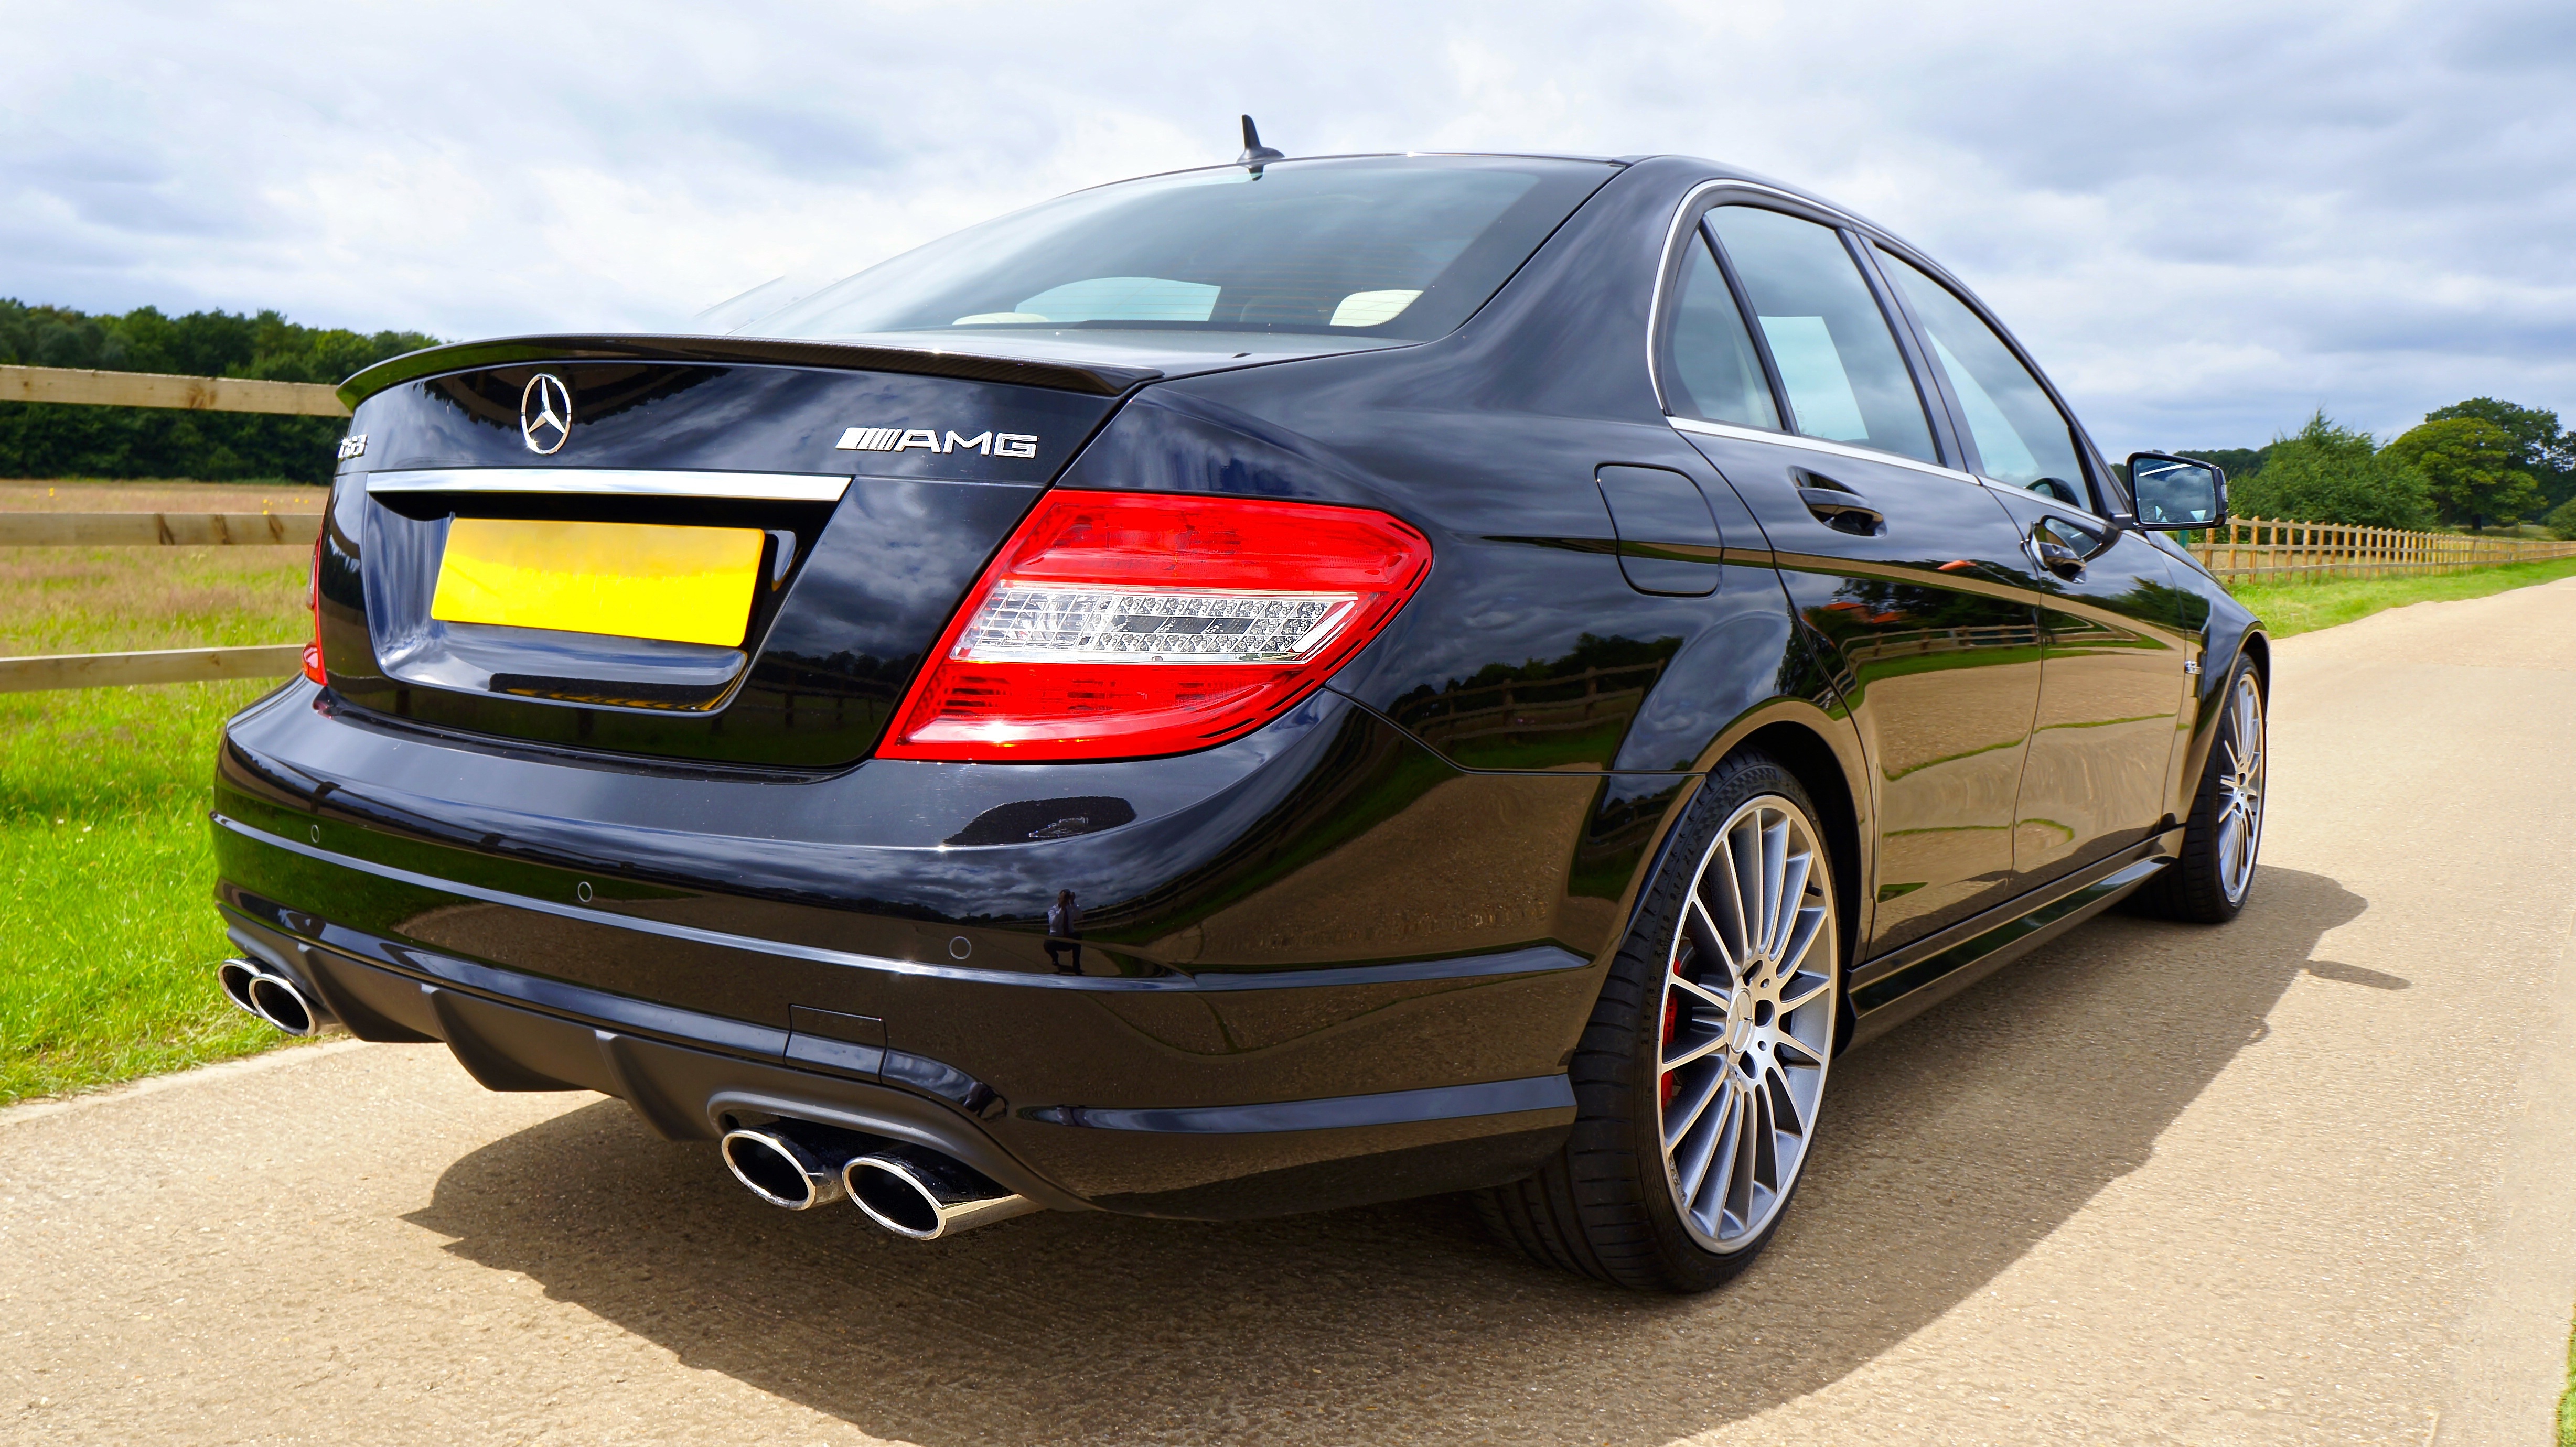
technology, car, vintage, wheel, automobile, transportation, transport, vehicle, drive, auto, modern, automotive, bumper, luxury, design, engine, rim, motor, sedan, style, mercedes, classic, german, offroad, presentation, mercedes benz, amg, benz, 4x4, 4wd, showroom, off road, land vehicle, automobile make, automotive exterior, compact car, automotive design, luxury vehicle, vehicle registration plate, mercedes benz e class, mercedes benz w212, mercedes benz c class, c300 sport